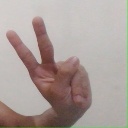
अक्षर: ऐ